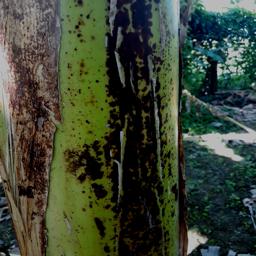
Label: PSEUDOSTEM WEEVIL